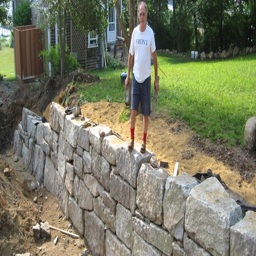
some examples of retaining walls by organisation